Belprahon

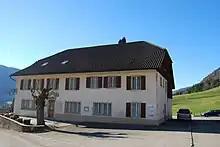
The Croix-Blanche Restaurant in Belprahon

, Belprahon had an unemployment rate of 1.88%. , there were a total of 67 people employed in the municipality. Of these, there were 8 people employed in the primary economic sector and about 4 businesses involved in this sector. 12 people were employed in the secondary sector and there were 2 businesses in this sector. 47 people were employed in the tertiary sector, with 9 businesses in this sector. There were 173 residents of the municipality who were employed in some capacity, of which females made up 38.7% of the workforce.